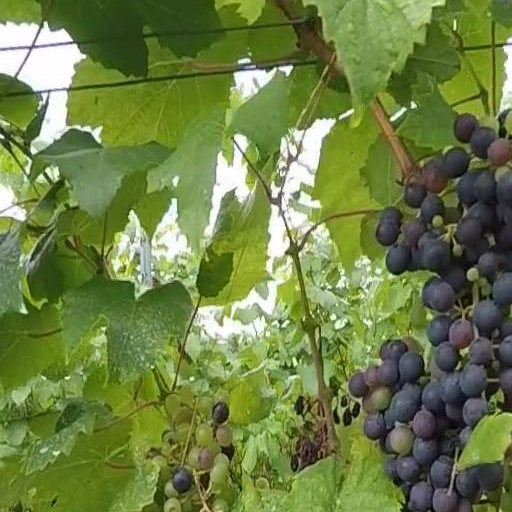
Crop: grape